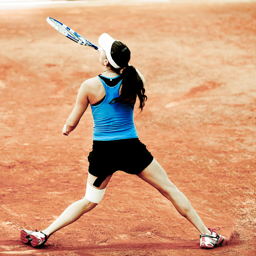
A woman has her leg bent in order to hit the tennis ball.
a girl wearing a blue shirt and black shorts playing tennis in the dirt.
A woman who is swinging a tennis racket.
Back view of a female tennis player on a clay court who has just used an overhead shot to return the ball.
A female tennis player in a wide stance holding her racket